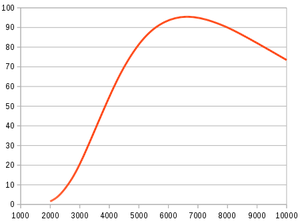
en abcisses, la température de couleur en kelvin, en ordonnée l'efficacité lumineuse en lumens par watt
La température de couleur caractérise une source de lumière par comparaison à un matériau idéal émettant de la lumière uniquement par l'effet de la chaleur.